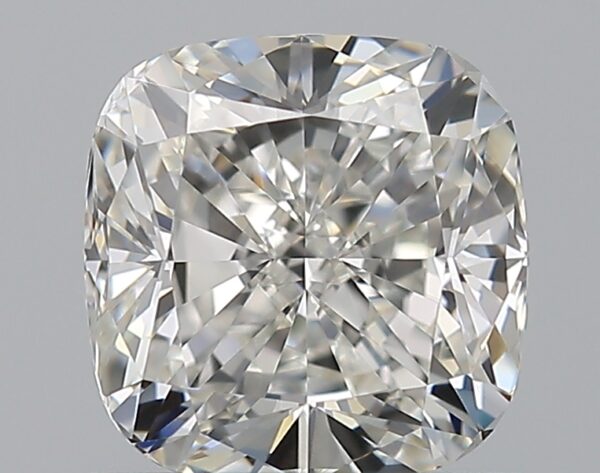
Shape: cushion
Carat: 1
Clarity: VVS1
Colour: G
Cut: EX
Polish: EX
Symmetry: VG
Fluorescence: N
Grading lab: GIA
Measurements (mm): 5.66 x 5.57 x 3.77